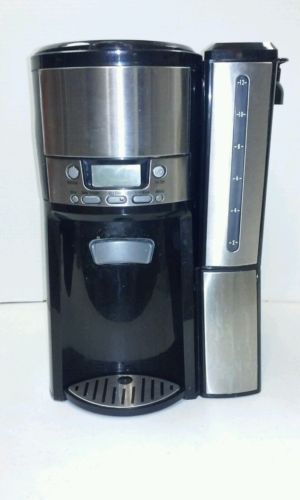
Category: coffee maker